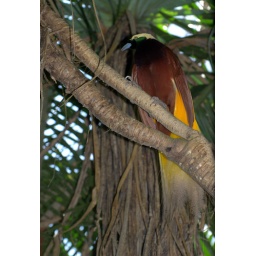
bird of paradise in a tree